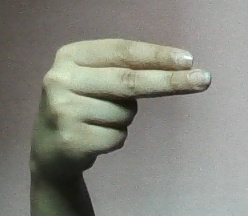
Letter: ain